Digital Audio Tape

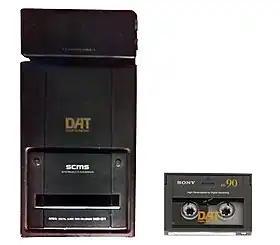
Aiwa HD-S1 portable DAT recorder from 1990 with DAT tape for size comparison. It is 146 mm high and 95 mm wide, the thickness is 38 mm.

In the late 1980s, the Recording Industry Association of America (RIAA) unsuccessfully lobbied against the introduction of DAT devices into the U.S. Initially, the organization threatened legal action against any manufacturer attempting to sell DAT machines in the country. It later sought to impose restrictions on DAT recorders to prevent them from being used to copy LPs, CDs, and prerecorded cassettes. One of these efforts, the Digital Audio Recorder Copycode Act of 1987 (introduced by Sen. Al Gore and Rep. Waxman), initiated by CBS Records president Walter Yetnikoff, involved a technology called CopyCode and required DAT machines to include a chip to detect attempts to copy material recorded with a notch filter, meaning that copyrighted prerecorded music, whether analog or digital, whether on LP, cassette, or DAT, would have distorted sound resulting from the notch filter applied by the publisher at the time of mastering for mass reproduction. A National Bureau of Standards study showed that not only were the effects plainly audible, but that it was not even effective at preventing copying.